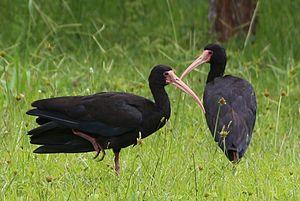
L'Ibis à queue pointue est une espèce d'oiseaux de la famille des Threskiornithidae, la seule du genre Cercibis.